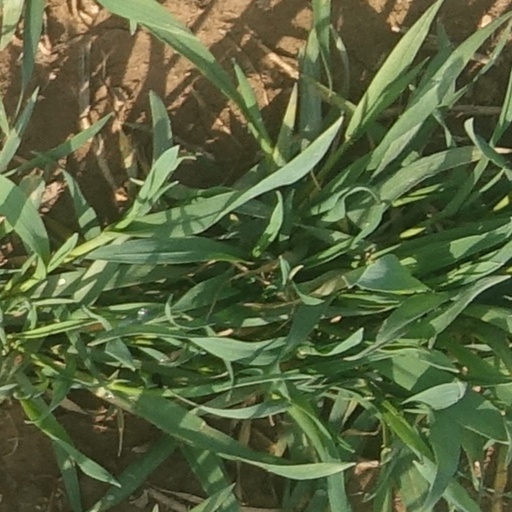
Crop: wheat